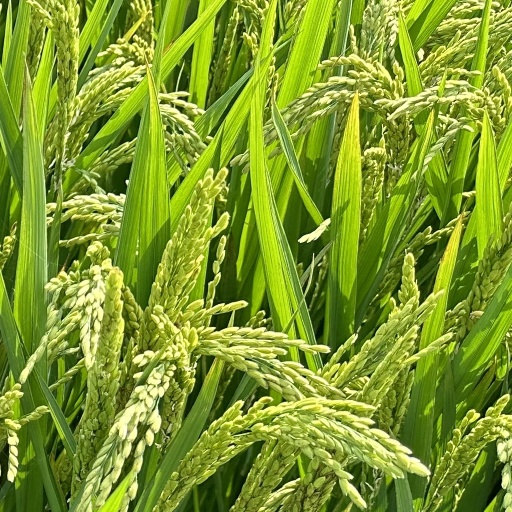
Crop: rice